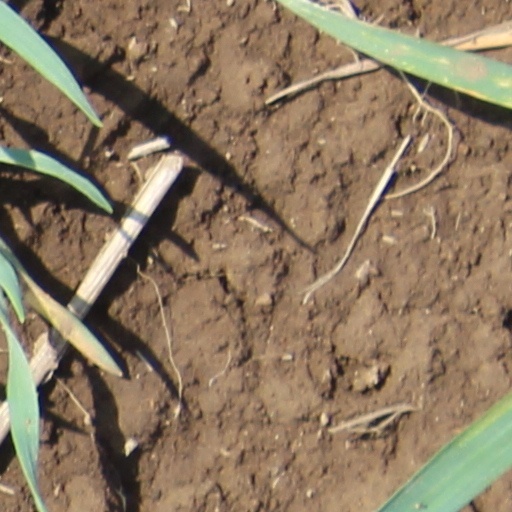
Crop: wheat